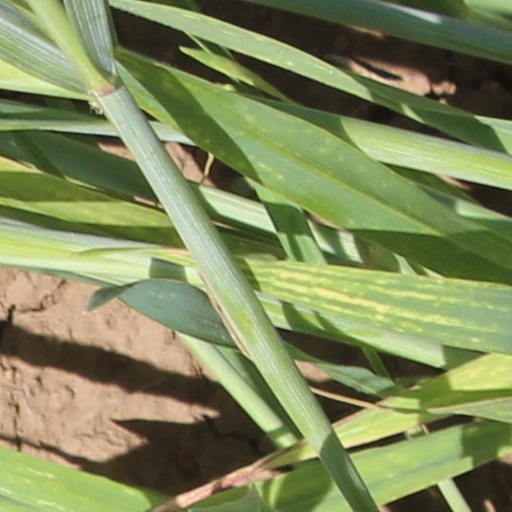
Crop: wheat